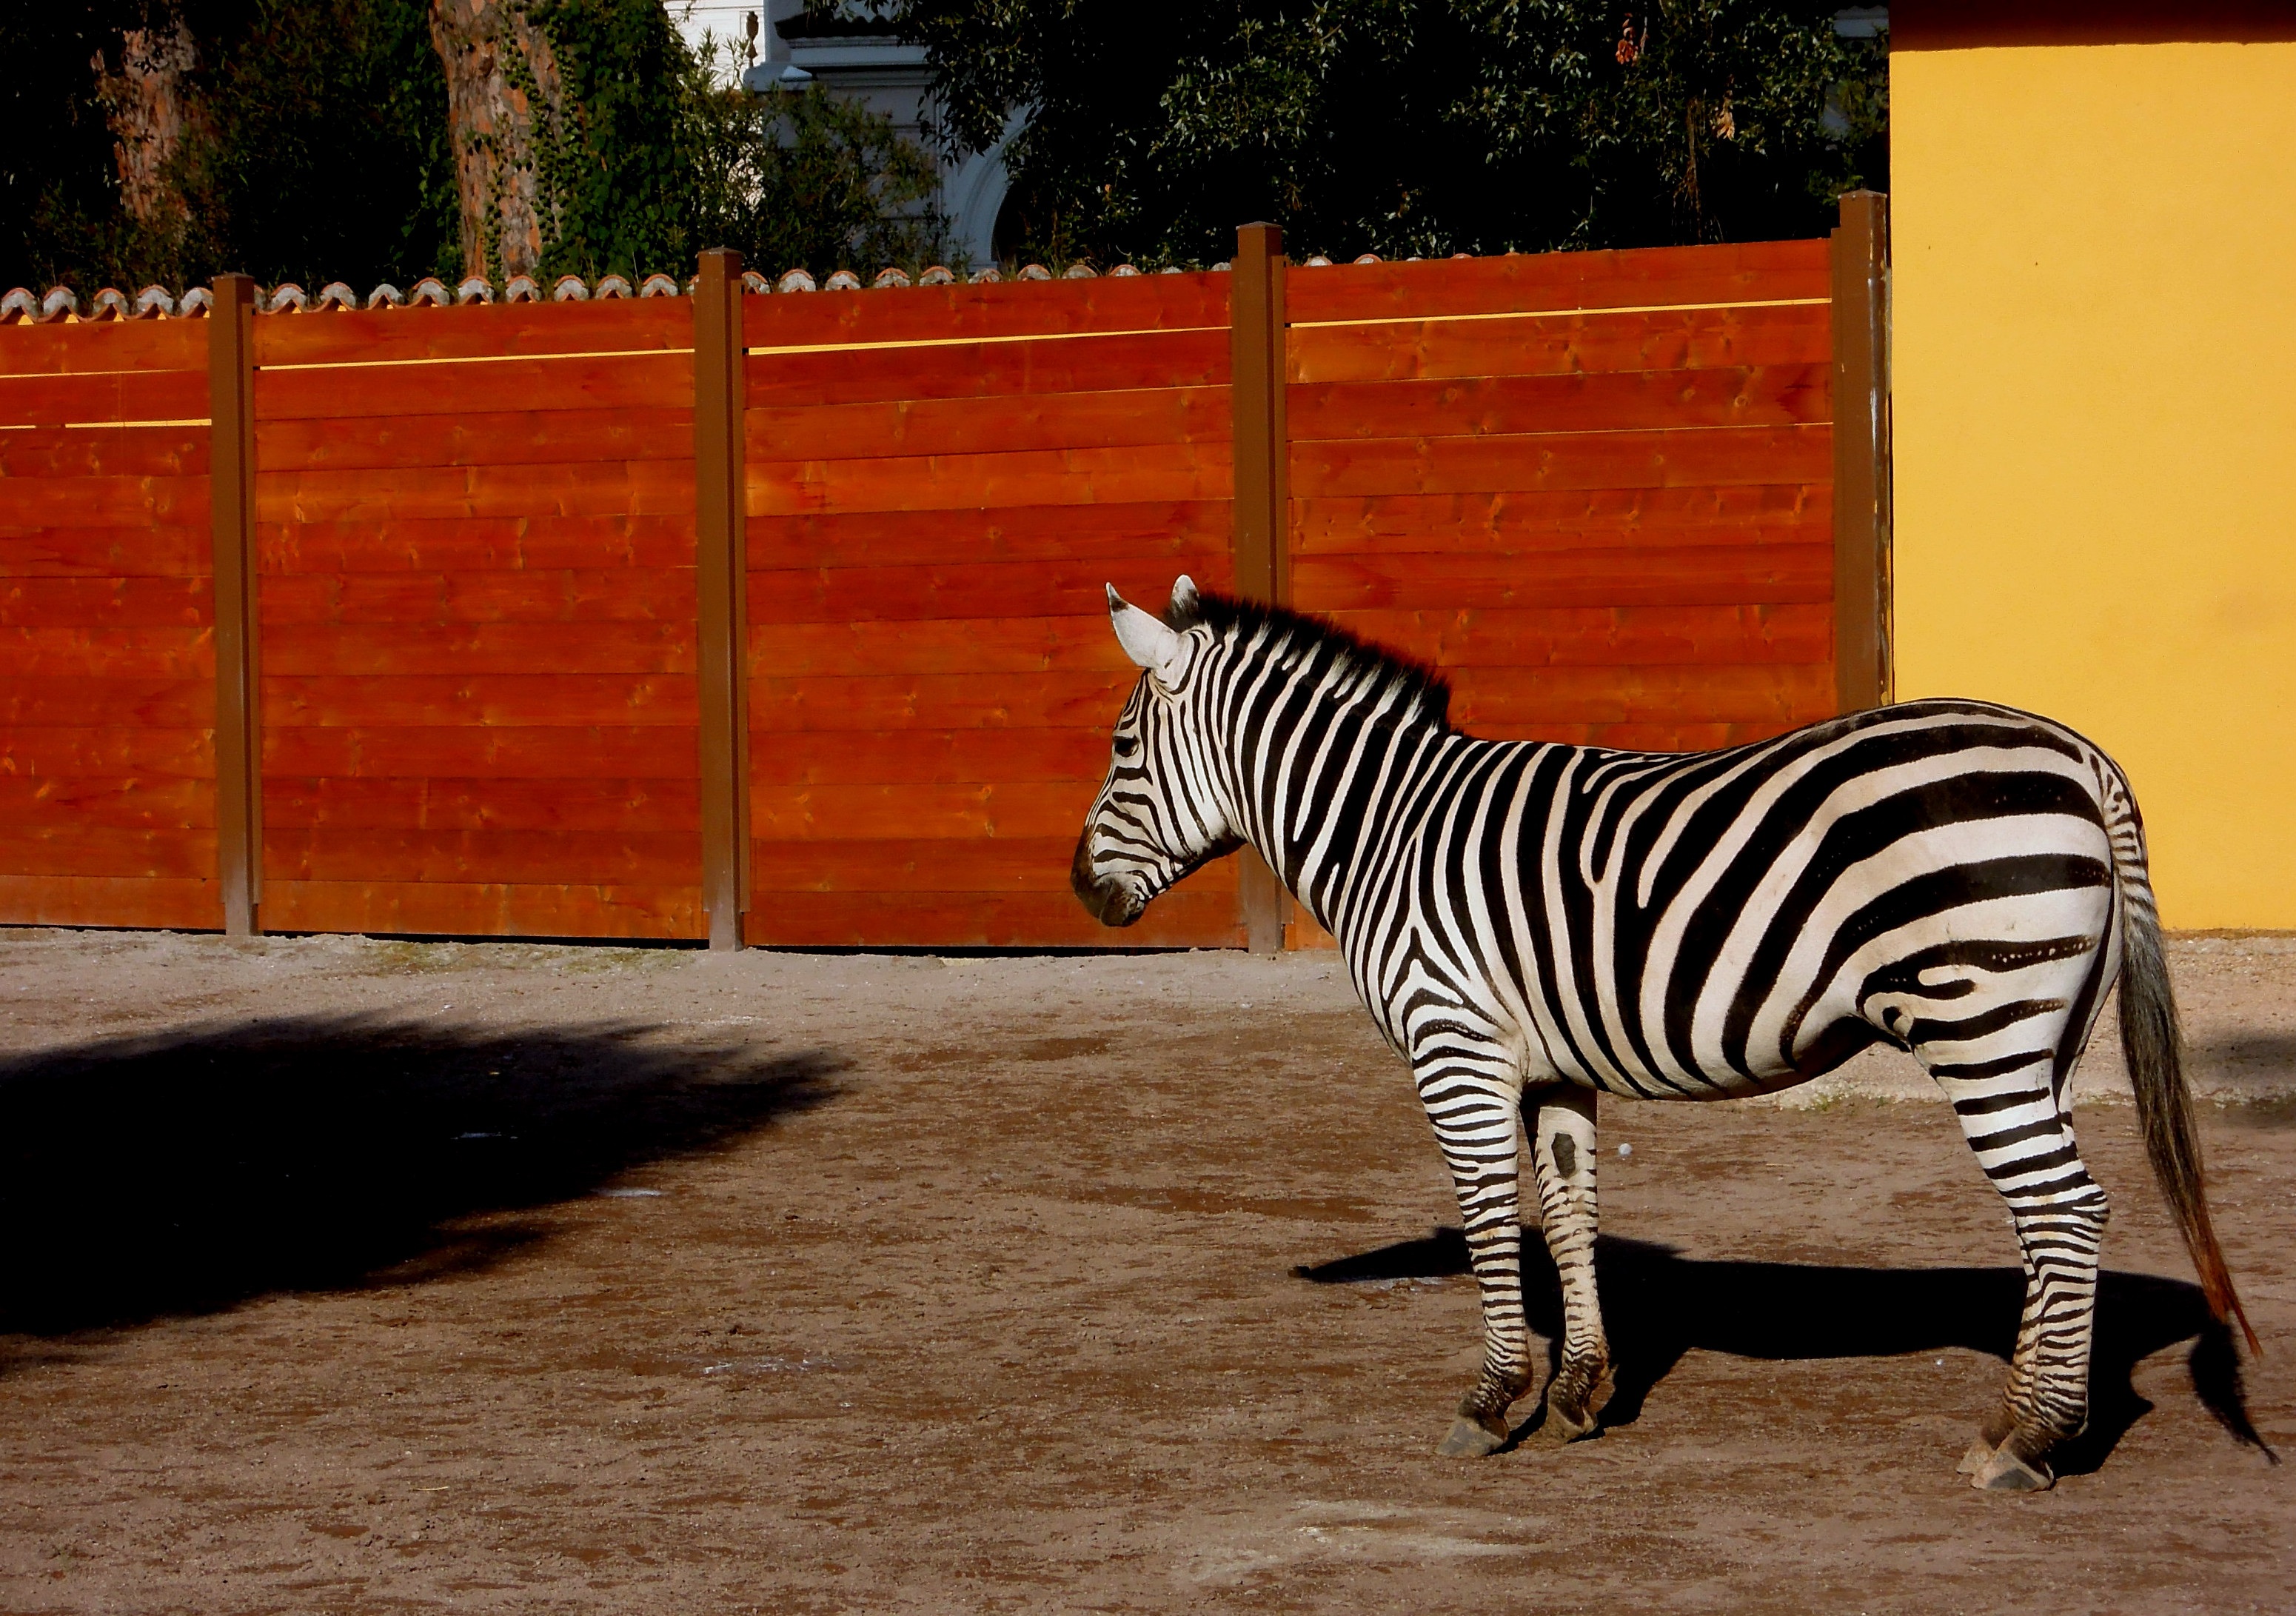
animal, zoo, mammal, mane, fauna, zebra, horse like mammal